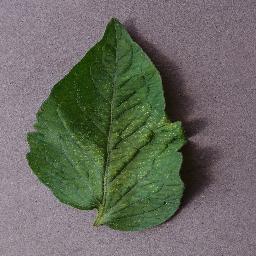
Label: Tomato___Spider_mites Two-spotted_spider_mite